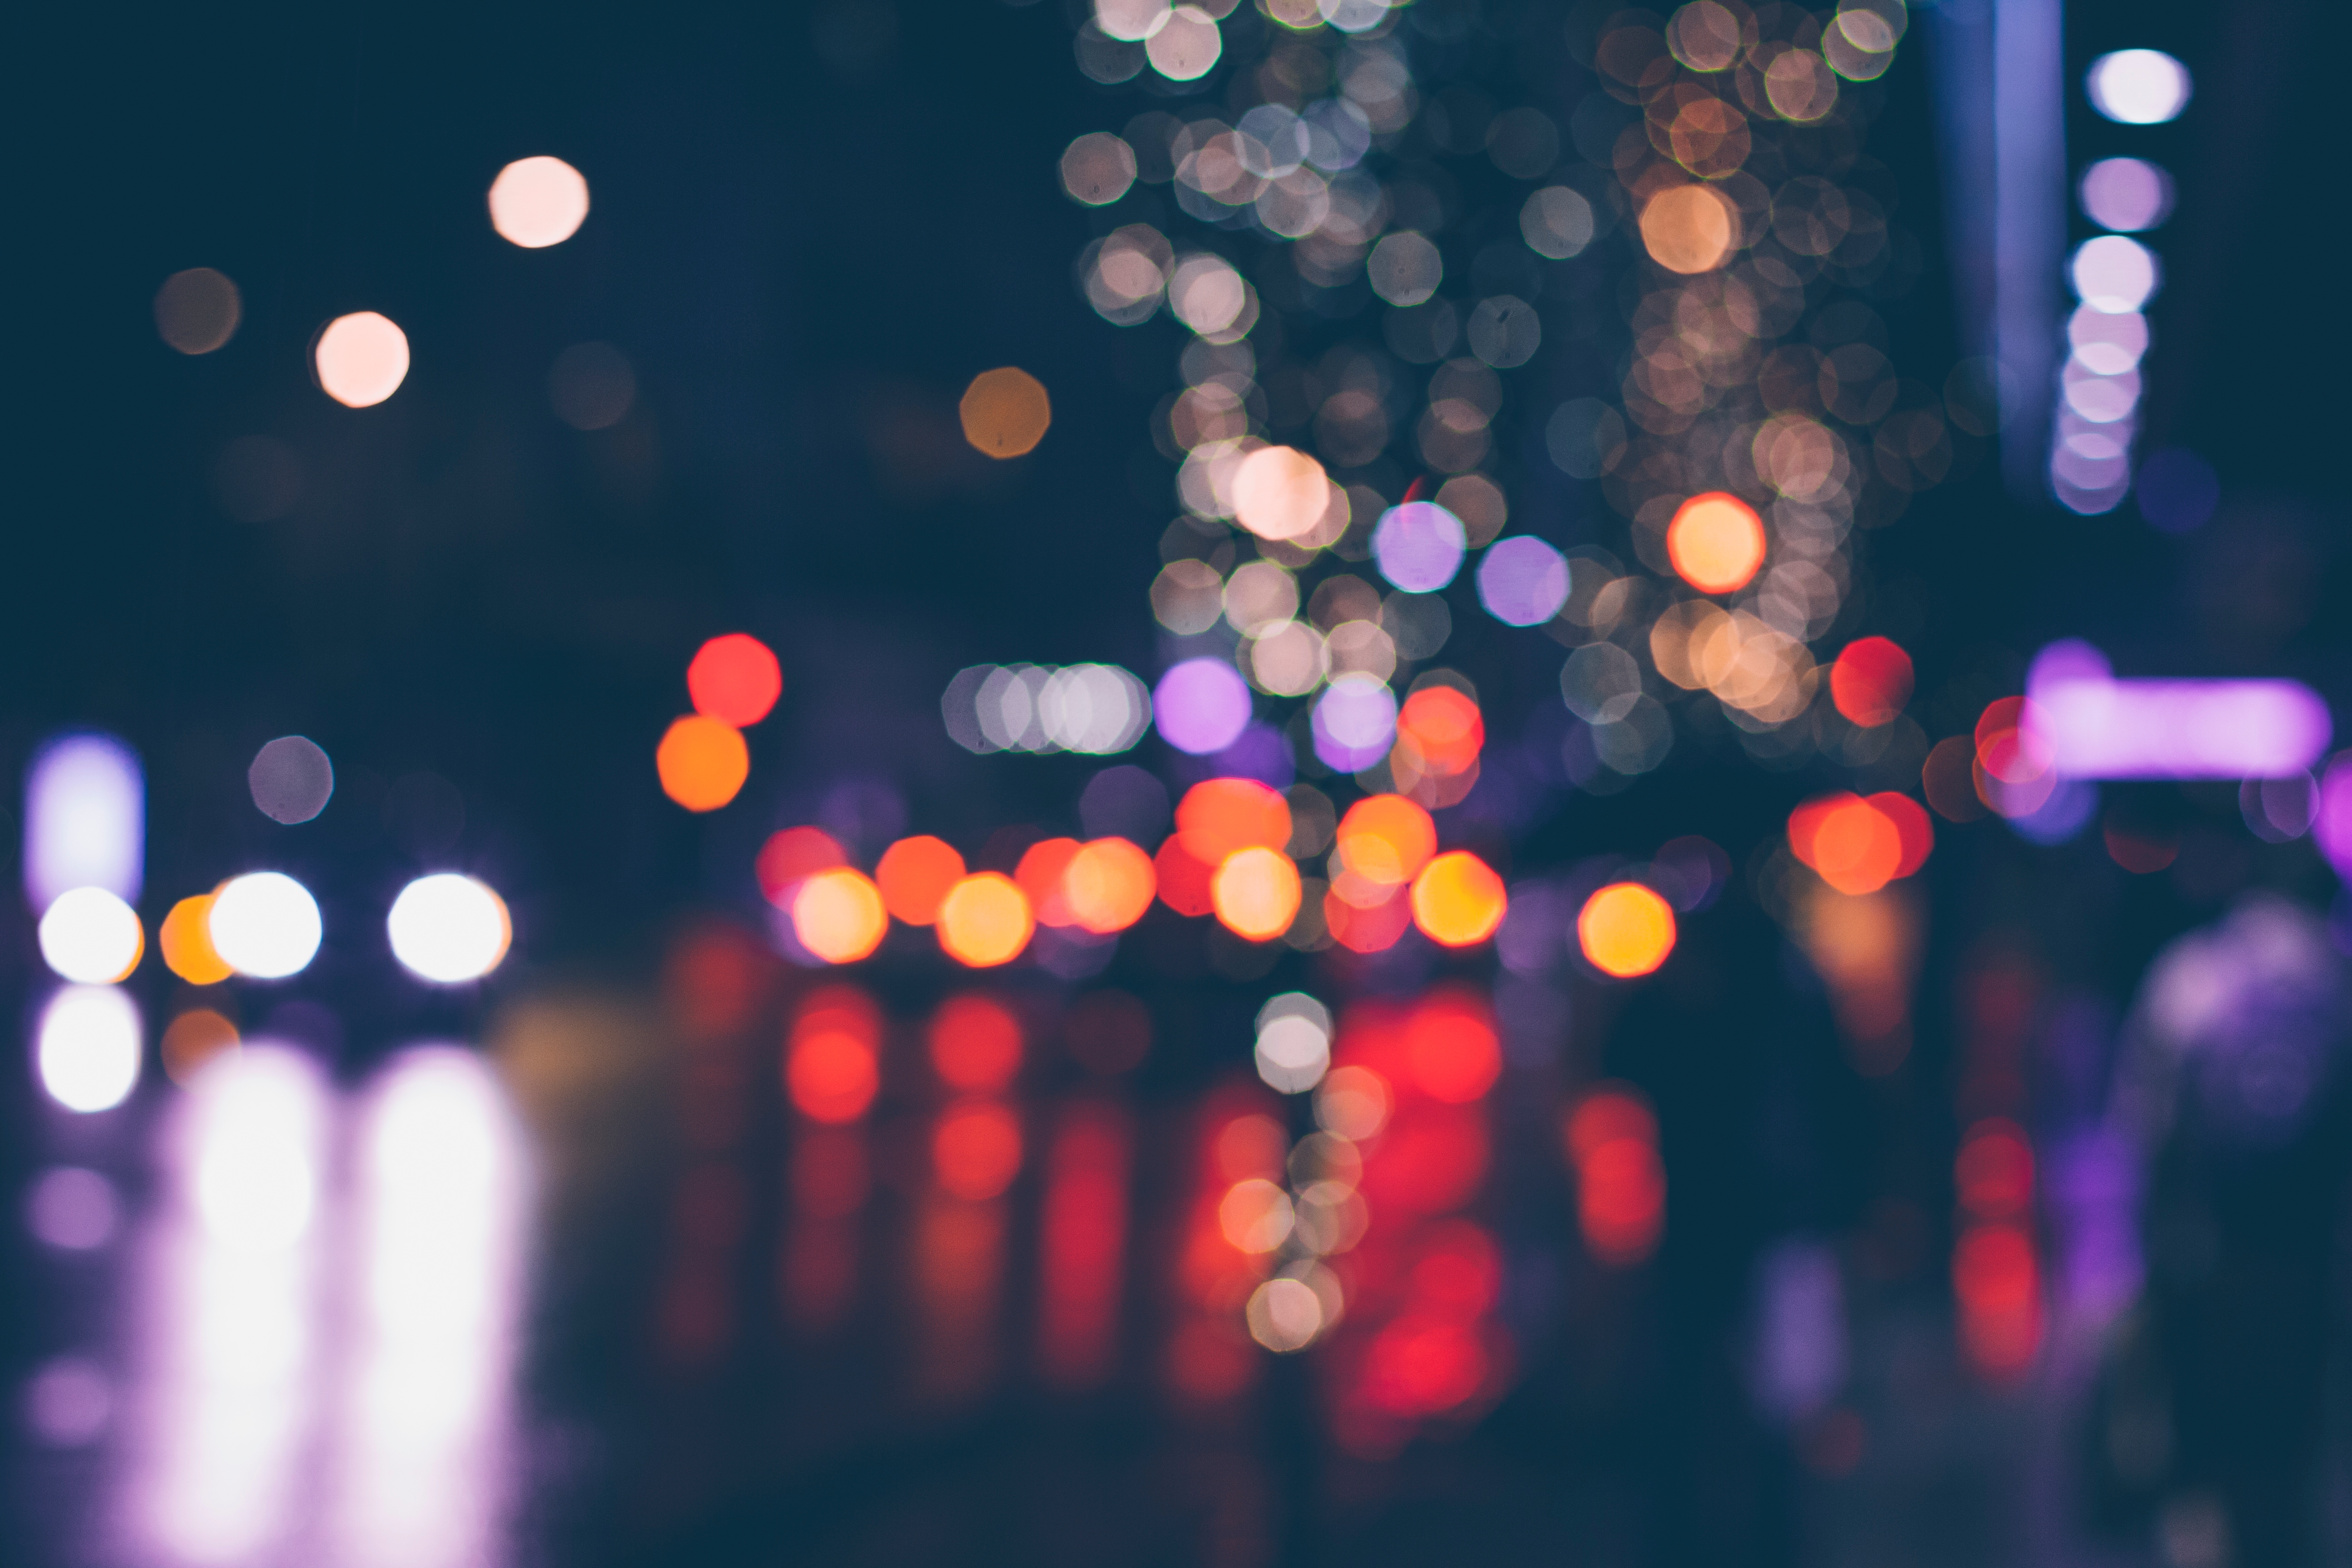
light, bokeh, street, night, sunlight, city, red, color, darkness, lighting, city light, circle, shape